Sugar Island (Ohio)

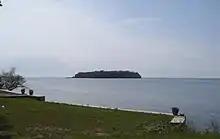
Sugar Island viewed from Middle Bass Island.

Sugar Island of Ottawa County, Ohio, United States in southwestern Lake Erie. It is a private island owned by the Keny family, and one of the smaller of the island group at 0.123 km² (30.39 acres). It lies just off the northwest shore of Middle Bass Island. It is located in Put-in-Bay Township, Ottawa County, Ohio. Originally, it was part of a hunting club, before being purchased by Gebhard Keny, the founder of Columbus Plastic Products, original producer of Lustro-Ware, an early version of Tupperware.